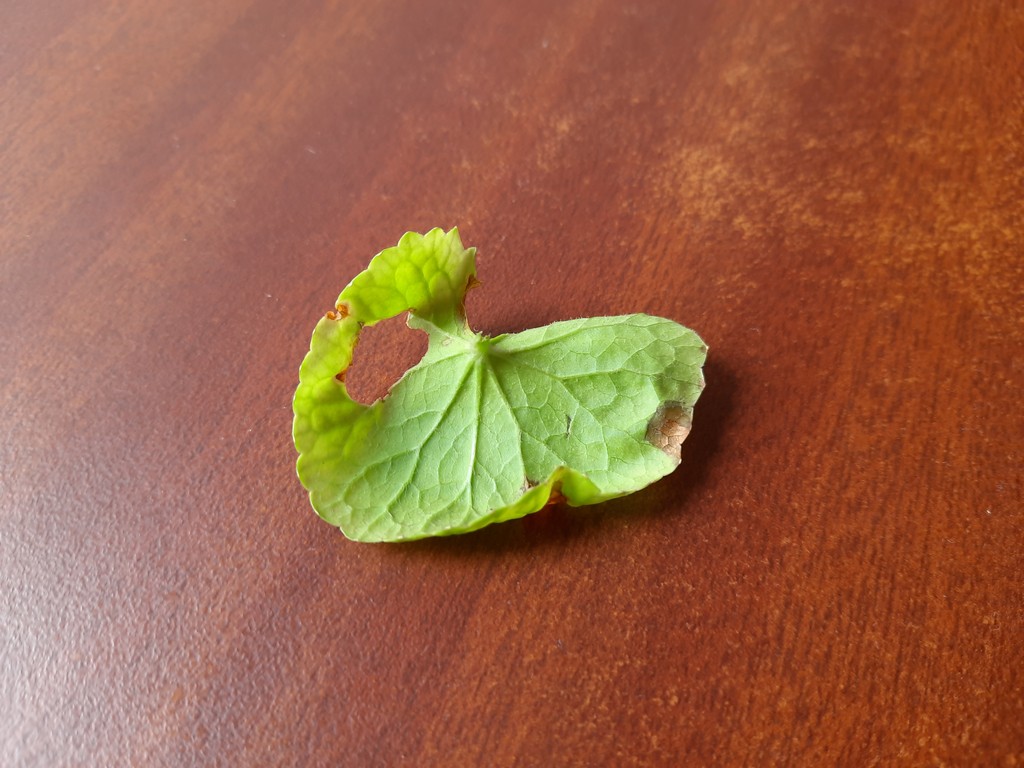
Label: Unhealthy